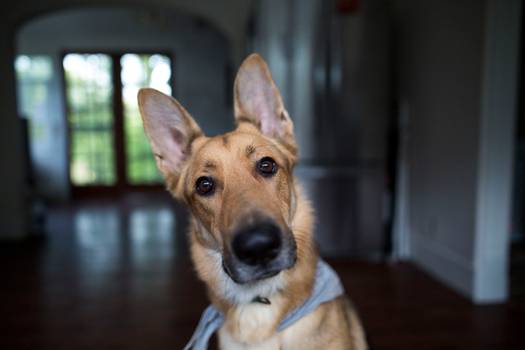
Label: No Watermark